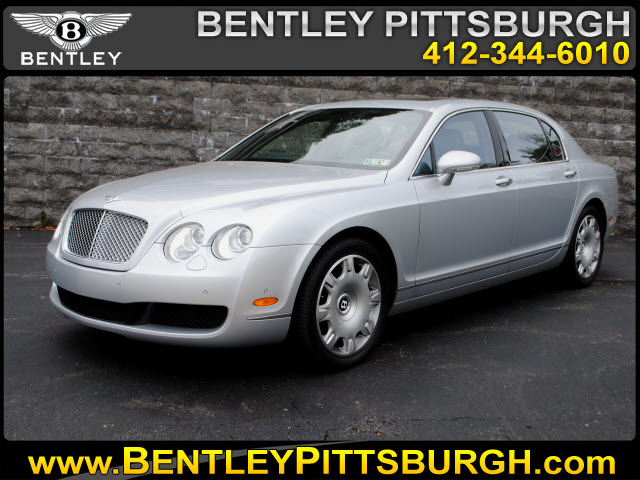
Car model: 2007 Bentley Continental Flying Spur Sedan